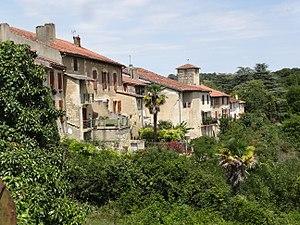
Biran.
Biran est une commune française située dans le département du Gers en région Occitanie.